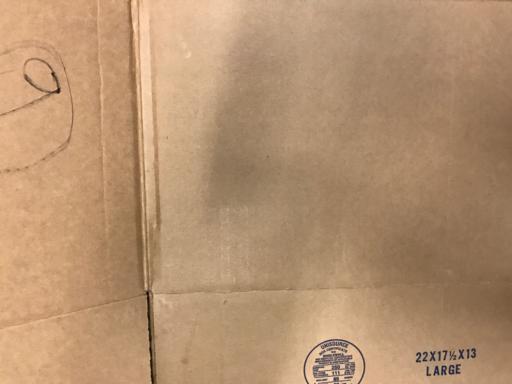
Label: cardboard